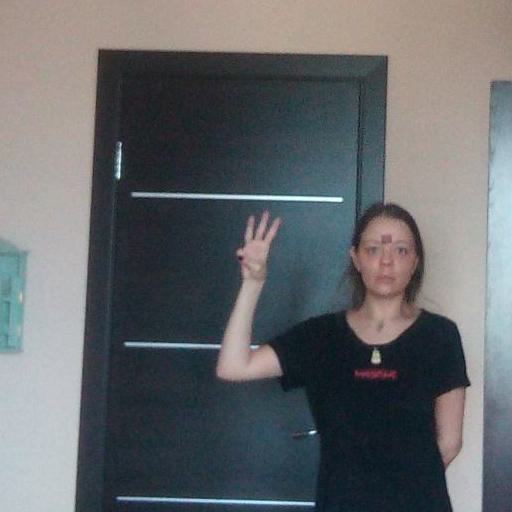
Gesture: three